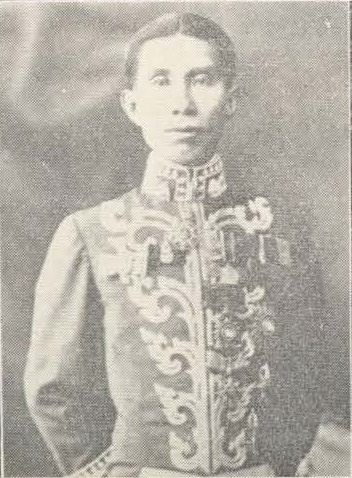
หม่อมเจ้าสฤษดิเดช ชยางกูร

|image = หม่อมเจ้าสฤษดิเดช ชยางกูร.jpg
| honorific-suffix = ประถมาภรณ์ช้างเผือก|ป.ช., ประถมาภรณ์มงกุฎไทย|ป.ม., ทุติยจุลจอมเกล้าวิเศษ|ท.จ.ว., เหรียญจักรพรรดิมาลา|ร.จ.พ., รัตนาภรณ์|ป.ป.ร.3
| succession = เจ้ากรมสรรพากรนอก
| reign-type = ดำรงตำแหน่ง
| reign = พ.ศ. 2454 - พ.ศ. 2455
| succession1 = ข้าหลวง/สมุหเทศาภิบาลสำเร็จราชการมณฑล
| reign-type1 = ดำรงตำแหน่ง
| reign1 = พ.ศ. 2455 - พ.ศ. 2473
|death_style = สิ้นชีพิตักษัย
|dynasty = ราชวงศ์จักรี|จักรี
|royal house = :หมวดหมู่:ราชสกุลชยางกูร|ชยางกูร
|father1 = พระเจ้าบรมวงศ์เธอ กรมหมื่นพงษาดิศรมหิป
|issue1 = 16 คน
|mother1 = หม่อมเอี่ยม ชยางกูร ณ อยุธยา
|spouse = หม่อมเนื่องราชกิจจานุเบกษา, พระราชทานเครื่องราชอิสริยาภรณ์ ฝ่ายใน เล่ม 28 หน้า 1797 วันที่ 12 พฤศจิกายน 2454 หม่อมเชื้อหม่อมเจ้าผุดผ่องพรรณ ชยางกูร
|spouse-type = ชายาและหม่อม
|title = ประถมาภรณ์ช้างเผือก|ป.ช., ประถมาภรณ์มงกุฎไทย|ป.ม., ทุติยจุลจอมเกล้าวิเศษ|ท.จ.ว., รัตนาภรณ์|ป.ป.ร.3, เหรียญจักรพรรดิมาลา|ร.จ.พ. หม่อมเจ้า ชั้น 4
มหาอำมาตย์โท หม่อมเจ้าสฤษดิเดช ชยางกูร (14 กรกฎาคม พ.ศ. 2424 - 4 พฤศจิกายน พ.ศ. 2498) อดีตองคมนตรีในพระบาทสมเด็จพระมงกุฎเกล้าเจ้าอยู่หัว และพระบาทสมเด็จพระปกเกล้าเจ้าอยู่หัว อดีตสมาชิกวุฒิสภาไทย ชุดที่ 2 เป็นพระโอรสองค์ใหญ่ในพระเจ้าบรมวงศ์เธอ กรมหมื่นพงษาดิศรมหิป ประสูติแต่หม่อมเอี่ยม ชยางกูร ณ อยุธยา
==พระประวัติ==
หม่อมเจ้าสฤษดิเดช ชยางกูร เป็นพระโอรสองค์ใหญ่ในพระเจ้าบรมวงศ์เธอ กรมหมื่นพงษาดิศรมหิป (อธิบดีกรมพิพิธภัณฑ์พระองค์แรก และคณะองคมนตรีไทย|องคมนตรีในรัชกาลที่ 5) ประสูติแต่หม่อมเอี่ยม ชยางกูร ณ อยุธยา เมื่อวันที่ 14 กรกฎาคม พ.ศ. 2424 มีโสทรอนุชาองค์เดียวคือ หม่อมเจ้าวิเศษศักดิ์ ชยางกูร ทรงเข้าพระราชพิธีเกษากันต์เมื่อวันที่ 23 มีนาคม พ.ศ. 2435 ราชกิจจานุเบกษา, พระราชพิธีสัมพัจฉรฉินท์แลโสกันต์เกษากันต์ เล่ม 9 หน้า 4 ทรงสำเร็จการศึกษาจากโรงเรียนพระตำหนักสวนกุหลาบ จากนั้นได้ทรงเข้ารับราชในกรมมหาดเล็กและกระทรวงมหาดไทย จนได้ดำรงตำแหน่งสูงสุดเป็นสมุหเทศาภิบาลสำเร็จราชการมณฑล
file : Thesaphiban (1955, p 5).jpg |thumb|250px|การประชุมเทศาภิบาล
กระทรวงมหาดไทย พ.ศ. 2453
หม่อมเจ้าสฤษดิเดช ชยางกูร ประทับยืนองค์ที่ 9 แถวที่ 2
===ครอบครัว===
ชีวิตส่วนองค์เสกสมรสกับหม่อมเจ้าหญิงผุดผ่องพรรณ ชยางกูร ขนิษฐาต่างหม่อมมารดา หม่อมเชื้อ ชยางกูร ณ อยุธยา (สกุลเดิม โรจนดิศ) และหม่อมเนื่อง ชยางกูร ณ อยุธยา (สกุลเดิม ณ นคร) มีโอรสธิดา 16 คน
===สิ้นชีพิตักษัย===
หม่อมเจ้าสฤษดิเดช ชยางกูร สิ้นชีพิตักษัยเมื่อวันที่ 4 พฤศจิกายน พ.ศ. 2498 พระราชทานเพลิงศพ ณ เมรุวัดเทพศิรินทราวาสราชวรวิหาร เมื่อวันที่ 26 ธันวาคม พ.ศ. 2498 โดยได้รับพระมหากรุณาธิคุณจากพระบาทสมเด็จพระมหาภูมิพลอดุลยเดชมหาราช บรมนาถบพิตร|พระบาทสมเด็จพระบรมชนกาธิเบศร มหาภูมิพลอดุลยเดชมหาราช บรมนาถบพิตร พระราชทานพระโกศไม้สิบสองเป็นกรณีพิเศษ หน้า 71 เนื่องจากทรงรับราชการมายาวนานตั้งแต่รัชสมัยพระบาทสมเด็จพระจุลจอมเกล้าเจ้าอยู่หัว
==โอรสและธิดา==
หม่อมเจ้าสฤษดิเดช ชยางกูร มีโอรสธิดาทั้งสิ้น 16 คน ดังนี้
;โอรสธิดาในหม่อมเชื้อ (สกุลเดิม โรจนดิศ):
* หม่อมราชวงศ์เดชสิทธิ์ ชยางกูร ต.จ.ราชกิจจานุเบกษา, แจ้งความสำนักนายกรัฐมนตรี เรื่องพระราชทานเครื่องราชอิสริยาภรณ์ เล่ม 84 ตอนที่ 41 ฉบับพิเศษ หน้า 27 วันที่ 10 พฤษภาคม 2510สมรสกับลัดดา ชยางกูร ณ อยุธยา (สกุลเดิม ทองมิตร)
** หม่อมหลวงเรืองเดช ชยางกูร
** พลเอก หม่อมหลวงวิชัย ชยางกูร
** หม่อมหลวงเดชา ชยางกูร
** หม่อมหลวงสุดารัตน์ สมรสกับณรงค์ฤทธิ์ สนิทวงศ์ ณ อยุธยา
** หม่อมหลวงภัทราวดี สมรสกับศาสตราจารย์ฟรานซิส เคเนดี
* หม่อมราชวงศ์รุ่งฤทธี ชยางกูร สมรสกับชูศรี ชยางกูร ณ อยุธยา(สกุลเดิม ศศิผลิน)
** หม่อมหลวงรื่นรมย์ บุณยทรรพ
** หม่อมหลวงชาติชาย ชยางกูร
** หม่อมหลวงไพจิตร สมรสกับพลเรือโท นฤดล บุราคำ
* หม่อมราชวงศ์มีชัย ชยางกูร สมรสกับชุลี ชยางกูร ณ อยุธยา (สกุลเดิม เอี่ยมกระสิทธุ์)
** หม่อมหลวงอังสนา ลีลายนกุล
** หม่อมหลวงจันทราวดี สงกราน
** หม่อมหลวงเผด็จ ชยางกูร
* หม่อมราชวงศ์เชื้อชยาง สมรสกับนายแพทย์มณเฑียร บุนนาค
**มณทิรัช บุนนาค
**ลวลี บุนนาค
* พันเอก(พิเศษ) หม่อมราชวงศ์จุมพล ชยางกูร สมรสกับสุโข ชยางกูร ณ อยุธยา (สกุลเดิม เกตุพันธุ์)
**หม่อมหลวงพิศเพียงแข สมรสกับวราห์ บุญญะสิทธิ์|พลเอก วราห์ บุญญะสิทธิ์
**หม่อมหลวงพักตร์เพียงเพ็ญ ชยางกูร
**หม่อมหลวงพรรณเพียงเดือน สมรสกับ พันตำรวจโท ไพศิษฎ์ สังคหะพงศ์
* หม่อมราชวงศ์ศุภชัย ชยางกูร สมรสกับสุกัญญา ชยางกูร ณ อยุธยา (สกุลเดิม คาซึโกะ)
** หม่อมหลวงศิริกัญญา ชยางกูร
** หม่อมหลวงนภาศิริ ชยางกูร
;โอรสธิดาในหม่อมเนื่อง (สกุลเดิม ณ นคร):
* หม่อมราชวงศ์ทิพยวดี สมรสกับหม่อมทวีวงศ์ถวัลยศักดิ์ (หม่อมราชวงศ์เฉลิมลาภ ทวีวงศ์)
** หม่อมหลวงถวัลยวดี เตวิทย์
** ท่านผู้หญิงนราวดี ชัยเฉนียนราชกิจจานุเบกษา, ประกาศสำนักนายกรัฐมนตรี เรื่อง พระราชทานเครื่องราชอิสริยาภรณ์ ฉบับพิเศษ เล่ม 108 ตอนที่ 78 หน้า 4 3 พฤษภาคม 2534
* หม่อมราชวงศ์ศรีสฤษดิ์ สมรสกับหลวงสุขุมนัยประดิษฐ (ประดิษฐ์ สุขุม)
* หม่อมราชวงศ์วิจิตรโฉม สมรสกับหม่อมเจ้าขจรจบกิตติคุณ กิติยากร
** หม่อมราชวงศ์เกียรติคุณ กิติยากร สมรสมรสกับอาภัสรา หงสกุล
** หม่อมราชวงศ์สฤษดิ์คุณ กิติยากร ท.จ.ว.ราชกิจจานุเบกษา, ประกาศสำนักนายกรัฐมนตรี เรื่อง พระราชทานเครื่องราชอิสริยาภรณ์ ฉบับพิเศษ เล่ม 113 ตอนที่ 7 หน้า 2 4 พฤษภาคม 2539 สมรสกับหม่อมราชวงศ์เดือนเด่น ชยางกูร (ราชสกุลเดิม สวัสดิวัตน์)
** ท่านผู้หญิงหม่อมราชวงศ์สุจิตคุณ สารสิน|สุจิตคุณ สมรสกับอาสา สารสิน
* หม่อมราชวงศ์โสมสมร สมรสกับหม่อมหลวงชวนชื่น กำภู
* หม่อมราชวงศ์พรพรรณ สมรสกับหม่อมทวีวงศ์ถวัลยศักดิ์ (หม่อมราชวงศ์เฉลิมลาภ ทวีวงศ์) (เมื่อหม่อมราชวงศ์ทิพยวดี พี่สาว ถึงแก่กรรมแล้ว)
โอรสธิดาในหม่อมเจ้าผุดผ่องพรรณ ชยางกูร
* หม่อมราชวงศ์ผ่องพรรณแสง ชยางกูร
* หม่อมราชวงศ์แจลงพรรณศรี ชยางกูร
* หม่อมราชวงศ์อภิรมณ์ ชยางกูร
* หม่อมราชวงศ์สรรพจารี ชยางกูร
* ร้อยตำรวจเอก หม่อมราชวงศ์เศวตวรชัย ชยางกูร สมรสกับขวัญเรือน ชยางกูร ณ อยุธยา(สกุลเดิม ใจพรมเมือง)
** ร้อยตำรวจเอก หม่อมหลวงวรชัย ชยางกูร
** หม่อมหลวงชัยสิทธิ์ ชยางกูร
** หม่อมหลวงอมราภรณ์ ชยางกูร พิวจ์
==การรับราชการ==
* พ.ศ. 2444 - นายเวรกระทรวงมหาดไทย
* พ.ศ. 2445 - เลขานุการมณฑลราชบุรีราชกิจจานุเบกษา, แจ้งความกระทรวงมหาดไทย เล่ม 19 หน้า 88 วันที่ 11 พฤษภาคม 2445ราชกิจจานุเบกษา, พระราชทานสัญญาบัตร์ตำแหน่งน่าที่ราชการ เล่ม 19 หน้า 576 วันที่ 12 ตุลาคม 2445
* พ.ศ. 2446 - ข้าหลวงมหาดไทยมณฑลราชบุรีราชกิจจานุเบกษา, พระราชทานสัญญาบัตร์ตำแหน่งน่าที่ราชการ เล่ม 20 หน้า 57 วันที่ 26 เมษายน 2446ราชกิจจานุเบกษา, แจ้งความกระทรวงมหาดไทย เล่ม 20 หน้า 64 วันที่ 3 พฤษภาคม 2446
* พ.ศ. 2451 - ปลัดมณฑลราชบุรีราชกกิจจานุเบกษา, ตำแหน่งข้าราชการกระทรวงมหาดไทย เล่ม 27 หน้า 1239 วันที่ 4 กันยายน 2453
* พ.ศ. 2454 - เกณฑ์เมืองรั้งกระทรวงมหาดไทยราชกิจจานุเบกษา, แจ้งความกระทรวงมหาดไทย เล่ม 27 หน้า 2717 วันที่ 5 กุมภาพันธ์ 2453
* พ.ศ. 2454 - รักษาราชการแทนเจ้ากรมสรรพากรนอกราชกิจจานุเบกษา, แจ้งความกระทรวงมหาดไทย เล่ม 28 หน้า 1297 วันที่ 17 กันยายน 2454
* พ.ศ. 2455 - ข้าหลวงเทศาภิบาลมณฑลราชบุรี
* 18 เมษายน พ.ศ. 2455 – ข้าหลวงเทศาภิบาลสำเร็จราชการมณฑลราชบุรี(ภายหลังเรียกสมุหเทศาภิบาล) ประกาศกระทรวงมหาดไทย
* พ.ศ. 2459 - สมุหเทศาภิบาลสำเร็จราชการมณฑลจันทบุรีราชกิจจานุเบกษา, ประกาศย้ายตำแหน่งสมุหเทศาภิบาล เล่ม 33 หน้า 200 วันที่ 29 ตุลาคม 2459
* พ.ศ. 2466 - สมุหเทศาภิบาลสำเร็จราชการมณฑลปัตตานีราชกิจจานุเบกษา, ประกาศเปลี่ยนตำแหน่งสมุหเทศาภิบาลบางมณฑล เล่ม 40 หน้า 47 วันที่ 15 กรกฎาคม 2466
* พ.ศ. 2469 - สมุหเทศาภิบาลสำเร็จราชการมณฑลภูเก็ตราชกิจจานุเบกษา, ประกาศ ตั้งสมุหเทศาภิบาลมณฑลต่างๆ เล่ม 42 หน้า 429 วันที่ 31 มีนาคม 2468
* พ.ศ. 2473 - ลาออกจากราชการเนื่องจากมีพระอาการประชวรราชกิจจานุเบกษา, ประกาศ ปลด ย้าย และตั้ง สมุหเทศาภิบาล เล่ม 47 หน้า 431 วันที่ 15 มีนาคม 2473
==องคมนตรี/สมาชิกวุฒิสภา==
===องคมนตรี===
เมื่อวันที่ 4 เมษายน พ.ศ. 2458 พระบาทสมเด็จพระมงกุฎเกล้าเจ้าอยู่หัว ทรงพระกรุณาโปรดเกล้าฯ ให้ดำรงตำแหน่งองคมนตรี ราชกิจจานุเบกษา, การพระราชพิธีตั้งองคมนตรีราชกิจจานุเบกษา, รายพระนามแลนามผู้ซึ่งได้รับพระราชทานตราตั้งเปนองคมนตรี
ต่อมาวันที่ 6 ธันวาคม พ.ศ. 2468 พระบาทสมเด็จพระปกเกล้าเจ้าอยู่หัว ทรงพระกรุณาโปรดเกล้าฯ ให้ดำรงตำแหน่งองคมนตรีต่อไปราชกิจจานุเบกษา, การพระราชพิธีตั้งองคมนตรี โดยทรงดำรงตำแหน่งถึงวันที่ 14 กรกฎาคม พ.ศ. 2475 ประกาศยกเลิก พระราชบัญญัติองคมนตรี พุทธศักราช ๒๔๗๐ ราชกิจจานุเบกษา เล่ม 49 หน้า 200 วันที่ 17 กรกฎาคม 2475
===สมาชิกวุฒิสภา===
หม่อมเจ้าสฤษดิเดช ชยางกูร ได้รับพระบรมราชโองการแต่งตั้งเป็นสมาชิกวุฒิสภาไทย ชุดที่ 2 เมื่อวันที่ 18 พฤศจิกายน พ.ศ. 2490ราชกิจจานุเบกษา, พระบรมราชโองการ ประกาศแต่งตั้งสมาชิกวุฒิสภา ฉบับพิเศษ หน้า 15 ตอนที่ 56 เล่ม 64 22 พฤศจิกายน 2490 เมื่อรัฐธรรมนูญเปิดทาง พระบรมวงศานุวงศ์เข้าสู่การเมือง โดยทรงดำรงตำแหน่งครั้งที่ 1 ระหว่างวันที่ 18 พฤศจิกายน พ.ศ. 2490 - 17 พฤศจิกายน พ.ศ. 2493 และครั้งที่ 2 ระหว่างวันที่ 18 พฤศจิกายน พ.ศ. 2493 - 17 พฤศจิกายน พ.ศ. 2496ราชกิจจานุเบกษา, พระบรมราชโองการ ประกาศ แต่งตั้งสมาชิกวุฒิสภา หน้า 1037 ตอนที่ 63 เล่ม 67 21 พฤศจิกายน 2493
==อื่นๆ==
* พ.ศ. 2459 - ได้รับพระราชทานพระแสงราชศาสตราประจำมณฑลราชบุรีจากพระบาทสมเด็จพระมงกุฎเกล้าเจ้าอยู่หัว พระแสงราชศัสตราประจำเมืองในรัชกาลพระบาทสมเด็จพระมงกุฎเกล้าเจ้าอยู่หัว
File:Ratchaburi Musuem - 2017-04-16 (077).jpg|thumb|200px|พระแสงราชศาสตราประจำมณฑลราชบุรี
* พ.ศ. 2462 - ทรงก่อตั้งโรงเรียนศรียานุสรณ์
* พ.ศ. 2463 - ทรงดำริให้สร้างศาลสมเด็จพระเจ้าตากสินมหาราช ที่จังหวัดจันทบุรี
File:ศาลพระเจ้าตากสินมหาราช จันทบุรี.jpg|thumb|200px|ศาลสมเด็จพระเจ้าตากสินมหาราช จังหวัดจันทบุรี
* พ.ศ. 2467 - ทรงดำริก่อตั้งโรงพยาบาลปัตตานี
* พ.ศ. 2483 - พระนามของท่านได้ถูกนำมาใช้เป็นชื่อโรงเรียนสฤษดิเดช ประวัติโรงเรียน โดยตั้งตามชื่อสถานที่ตั้งของโรงเรียน(ขณะนั้น โรงเรียนตั้งอยู่ที่ถนนสฤษดิเดช)
* หม่อมเจ้าสฤษดิเดช ชยางกูร เป็นหม่อมเจ้าพานทอง ทรงศักดินา 3000 เทียบเท่าขุนนางชั้นพระยาพานทอง โคลงลิลิตสุภาพตำรับพระบรมราชาภิเษก-เล่มต้น/ภาคผนวก-เล่มต้น/พระนาม-และนาม-พระบรมวงศานุวงศ์-ข้าราชการ (โดยปกติหม่อมเจ้าจะทรงศักดินา 1500)
==พระยศ==
===ยศพลเรือน===
* พ.ศ. 2454 - อำมาตย์เอกราชกิจจานุเบกษา, ประกาศ พระราชทานยศแก่ข้าราชการกระทรวงมหาดไทย เล่ม 28 หน้า 971 วันที่ 20 สิงหาคม 2454
* พ.ศ. 2455 - มหาอำมาตย์ตรีราชกิจจานุเบกษา, พระราชทานยศแลเลื่อนยศ เล่ม 29 หน้า 266 วันที่ 5 พฤษภาคม 2455
* พ.ศ. 2458 - จางวางตรีราชกิจจานุเบกษา, ประกาศเปลี่ยนยศอุปราช แลสมุหเทศาภิบาล เล่ม 32 หน้า 357 วันที่ 11 พฤศจิกายน 2458
* พ.ศ. 2467 - จางวางโทราชกิจจานุเบกษา, พระราชทานยศ เล่ม 41 หน้า 1797 วันที่ 14 กันยายน 2467
* พ.ศ. 2469 - มหาเสวกโทราชกิจจานุเบกษา, ประกาศกรมมหาดเล็กหลวง เล่ม 43 หน้า 38 วันที่ 4 เมษายน พ.ศ. 2469
* พ.ศ. 2469 - มหาอำมาตย์โทราชกิจจานุเบกษา, พระราชทานยศ เล่ม 43 หน้า 907 วันที่ 30 พฤษภาคม 2469
===ยศเสือป่า===
* พ.ศ. 2455 - นายหมู่ตรีราชกิจจานุเบกษา, ส่งสัญญาบัตร์เสือป่าไปพระราชทาน เล่ม 29 หน้า 160 วันที่ 21 เมษายน 2455
* พ.ศ. 2455 - นายหมู่เอกราชกิจจานุเบกษา, พระราชทานสัญญาบัตร์เสือป่า เล่ม 29 หน้า 2634 วันที่ 23 กุมภาพันธ์ 2455
* พ.ศ. 2456 - นายหมู่ใหญ่ราชกิจจานุเบกษา, ส่งสัญญาบัตร์เสือป่าไปพระราชทาน เล่ม 30 หน้า 533 วันที่ 15 มิถุนายน 2456
* พ.ศ. 2457 - นายกองตรีราชกิจจานุเบกษา, ประกาศเลื่อนยศนายเสือป่ามณฑลราชบุรี เล่ม 31 หน้า 2676 วันที่ 14 กุมภาพันธ์ 2457
* พ.ศ. 2460 - นายกองโท ราชกิจจานุเบกษา, พระราชทานยศเสือป่า เล่ม 34 หน้า 3071 วันที่ 20 มกราคม 2460
* พ.ศ. 2462 - นายกองเอกราชกิจจานุเบกษา, พระราชยศเสือป่า เล่ม 36 หน้า 2240 วันที่ 9 พฤศจิกายน 2462
* พ.ศ. 2465 - นายนาวาเอกในกองพันราชนาวีเสือป่าจันทบุรี ราชกิจจานุเบกษา, พระราชทานยศเสือป่า เล่ม 39 หน้า 2626 วันที่ 24 ธันวาคม 2465 (นายนาวาเอก ร.น.ส.)
==เครื่องราชอิสริยาภรณ์==
ราชกิจจานุเบกษา, พระราชทานเครื่องราชอิสริยาภรณ์ เล่ม 45 หน้า 3576 วันที่ 17 กุมภาพันธ์ 2471
ราชกิจจานุเบกษา, พระราชทานเครื่องราชอิสริยาภรณ์และเหรียญ เล่ม 40 หน้า 3420 วันที่ 7 มกราคม 2466 (ชื่อเดิม:"ประถมาภรณ์มงกุฎสยาม")
ราชกิจจานุเบกษา, พระราชทานเครื่องราชอิสริยาภรณ์ จุลจอมเกล้าฝ่ายหน้า เล่ม ๔๐ หน้า ๒๖๒๗ วันที่ ๒๕ พฤศจิกายน ๒๔๖๗
พระราชทานเครื่องราชอิศริยาภรณ์ ราชกิจจานุเบกษา หน้า 33 หน้า 212 วันที่ 30 เมษายน 2459 (ชื่อเดิม:"จุลวราภรณ์")
พระราชทานเครื่องราชอิศริยาภรณ์ ราชกิจจานุเบกษา หน้า 31 หน้า 2380 วันที่ 10 มกราคม 2457 (ชื่อเดิม:"จุลสุราภรณ์")
ราชกิจจานุเบกษา, พระราชทานเครื่องราชอิสริยาภรณ์ ทุติยจุลจอมเกล้า เล่ม ๓๐ หน้า ๑๙๖๖ วันที่ ๓๐ พฤศจิกายน ๒๔๕๖
พระราชทานเครื่องราชอิสริยาภรณ์ ราชกิจจานุเบกษา เล่ม 29 หน้า 2435 วันที่ 22 มกราคม 2455 (ชื่อเดิม:"นิภาภรณ์")
ราชกิจจานุเบกษา, พระราชทานเครื่องราชอิสริยาภรณ์ เล่ม ๒๘ หน้า ๑๙๙๖ วันที่ ๑๐ ธันวาคม ๒๔๕๔ (ชื่อเดิม:"ภัทราภรณ์")
 ราชกิจจานุเบกษา, พระราชทานเครื่องราชอิสริยาภรณ์ (ชื่อเดิม:"ทิพยาภรณ์")
ราชกิจจานุเบกษา, พระราชทานเหรียญจักรพรรดิมาลาราชกิจจานุเบกษา, พระราชทานเหรียญจักรพรรดิมาลา
* พ.ศ. 2469 - ไฟล์:Saradul Mala Medal (Thailand) ribbon.svg|80px|border เหรียญศารทูลมาลา (ร.ศ.ท.)ราชกิจจานุเบกษา, ส่งเครื่องราชอิสริยาภรณ์ไปพระราชทาน
* พ.ศ. 2469 - ไฟล์:King Rama VII Royal Cypher Medal (Thailand) ribbon.svg|80px|border เหรียญรัตนาภรณ์ รัชกาลที่ 7 ชั้นที่ 3 (ป.ป.ร.3)ราชกิจจานุเบกษา, พระราชทานเครื่องราชอิสริยาภรณ์และเหรียญ เล่ม 43 หน้า 4299 วันที่ 6 มีนาคม พ.ศ. 2469
===เข็มพระราชทาน===
พ.ศ. 2454 - เข็มข้าหลวงเดิม พระราชทานเข็มข้าหลวงเดิม
== พงศาวลี ==
ahnentafel-compact5
|style=font-size: 90%; line-height: 110%;
|border=1
|boxstyle=padding-top: 0; padding-bottom: 0;
|boxstyle_1=background-color: #fcc;
|boxstyle_2=background-color: #fb9;
|boxstyle_3=background-color: #ffc;
|boxstyle_4=background-color: #bfc;
|boxstyle_5=background-color: #9fe;
|1= 1. 
|2= 2. พระเจ้าบรมวงศ์เธอ กรมหมื่นพงษาดิศรมหิป
|3= 3. หม่อมเอี่ยม ชยางกูร ณ อยุธยา
|4= 4. พระบาทสมเด็จพระจอมเกล้าเจ้าอยู่หัว
|5= 5. เจ้าจอมมารดาเที่ยง ในรัชกาลที่ 4
|8= 8. พระบาทสมเด็จพระพุทธเลิศหล้านภาลัย
|9= 9. สมเด็จพระศรีสุริเยนทราบรมราชินี
|10= 10. พระยาอัพภันตริกามาตย์ (ดิศ โรจนดิศ)
|11= 11. คล้าย โรจนดิศ
|16= 16. พระบาทสมเด็จพระพุทธยอดฟ้าจุฬาโลกมหาราช
|17= 17. สมเด็จพระอมรินทราบรมราชินี
|18= 18. เงิน แซ่ตัน
|19= 19. สมเด็จพระเจ้าพี่นางเธอ เจ้าฟ้ากรมพระศรีสุดารักษ์
==อ้างอิง==
หมวดหมู่:องคมนตรีในรัชกาลที่ 6
หมวดหมู่:องคมนตรีในรัชกาลที่ 7
หมวดหมู่:สมาชิกวุฒิสภาไทยแบบแต่งตั้ง
หมวดหมู่:หม่อมเจ้าชาย
หมวดหมู่:ราชสกุลชยางกูร
หมวดหมู่:สกุลโรจนดิศ
หมวดหมู่:ผู้ได้รับเครื่องราชอิสริยาภรณ์ ป.ช.
หมวดหมู่:ผู้ได้รับเครื่องราชอิสริยาภรณ์ ป.ม.
หมวดหมู่:ผู้ได้รับเครื่องราชอิสริยาภรณ์ ท.จ.ว. (ฝ่ายหน้า)
หมวดหมู่:ผู้ได้รับเครื่องราชอิสริยาภรณ์ ท.จ.
หมวดหมู่:ผู้ได้รับเหรียญรัตนาภรณ์ ป.ป.ร.3
หมวดหมู่:ผู้ได้รับเหรียญจักรพรรดิมาลา
หมวดหมู่:สมาชิกกองเสือป่า
หมวดหมู่:บุคคลจากโรงเรียนศรียานุสรณ์